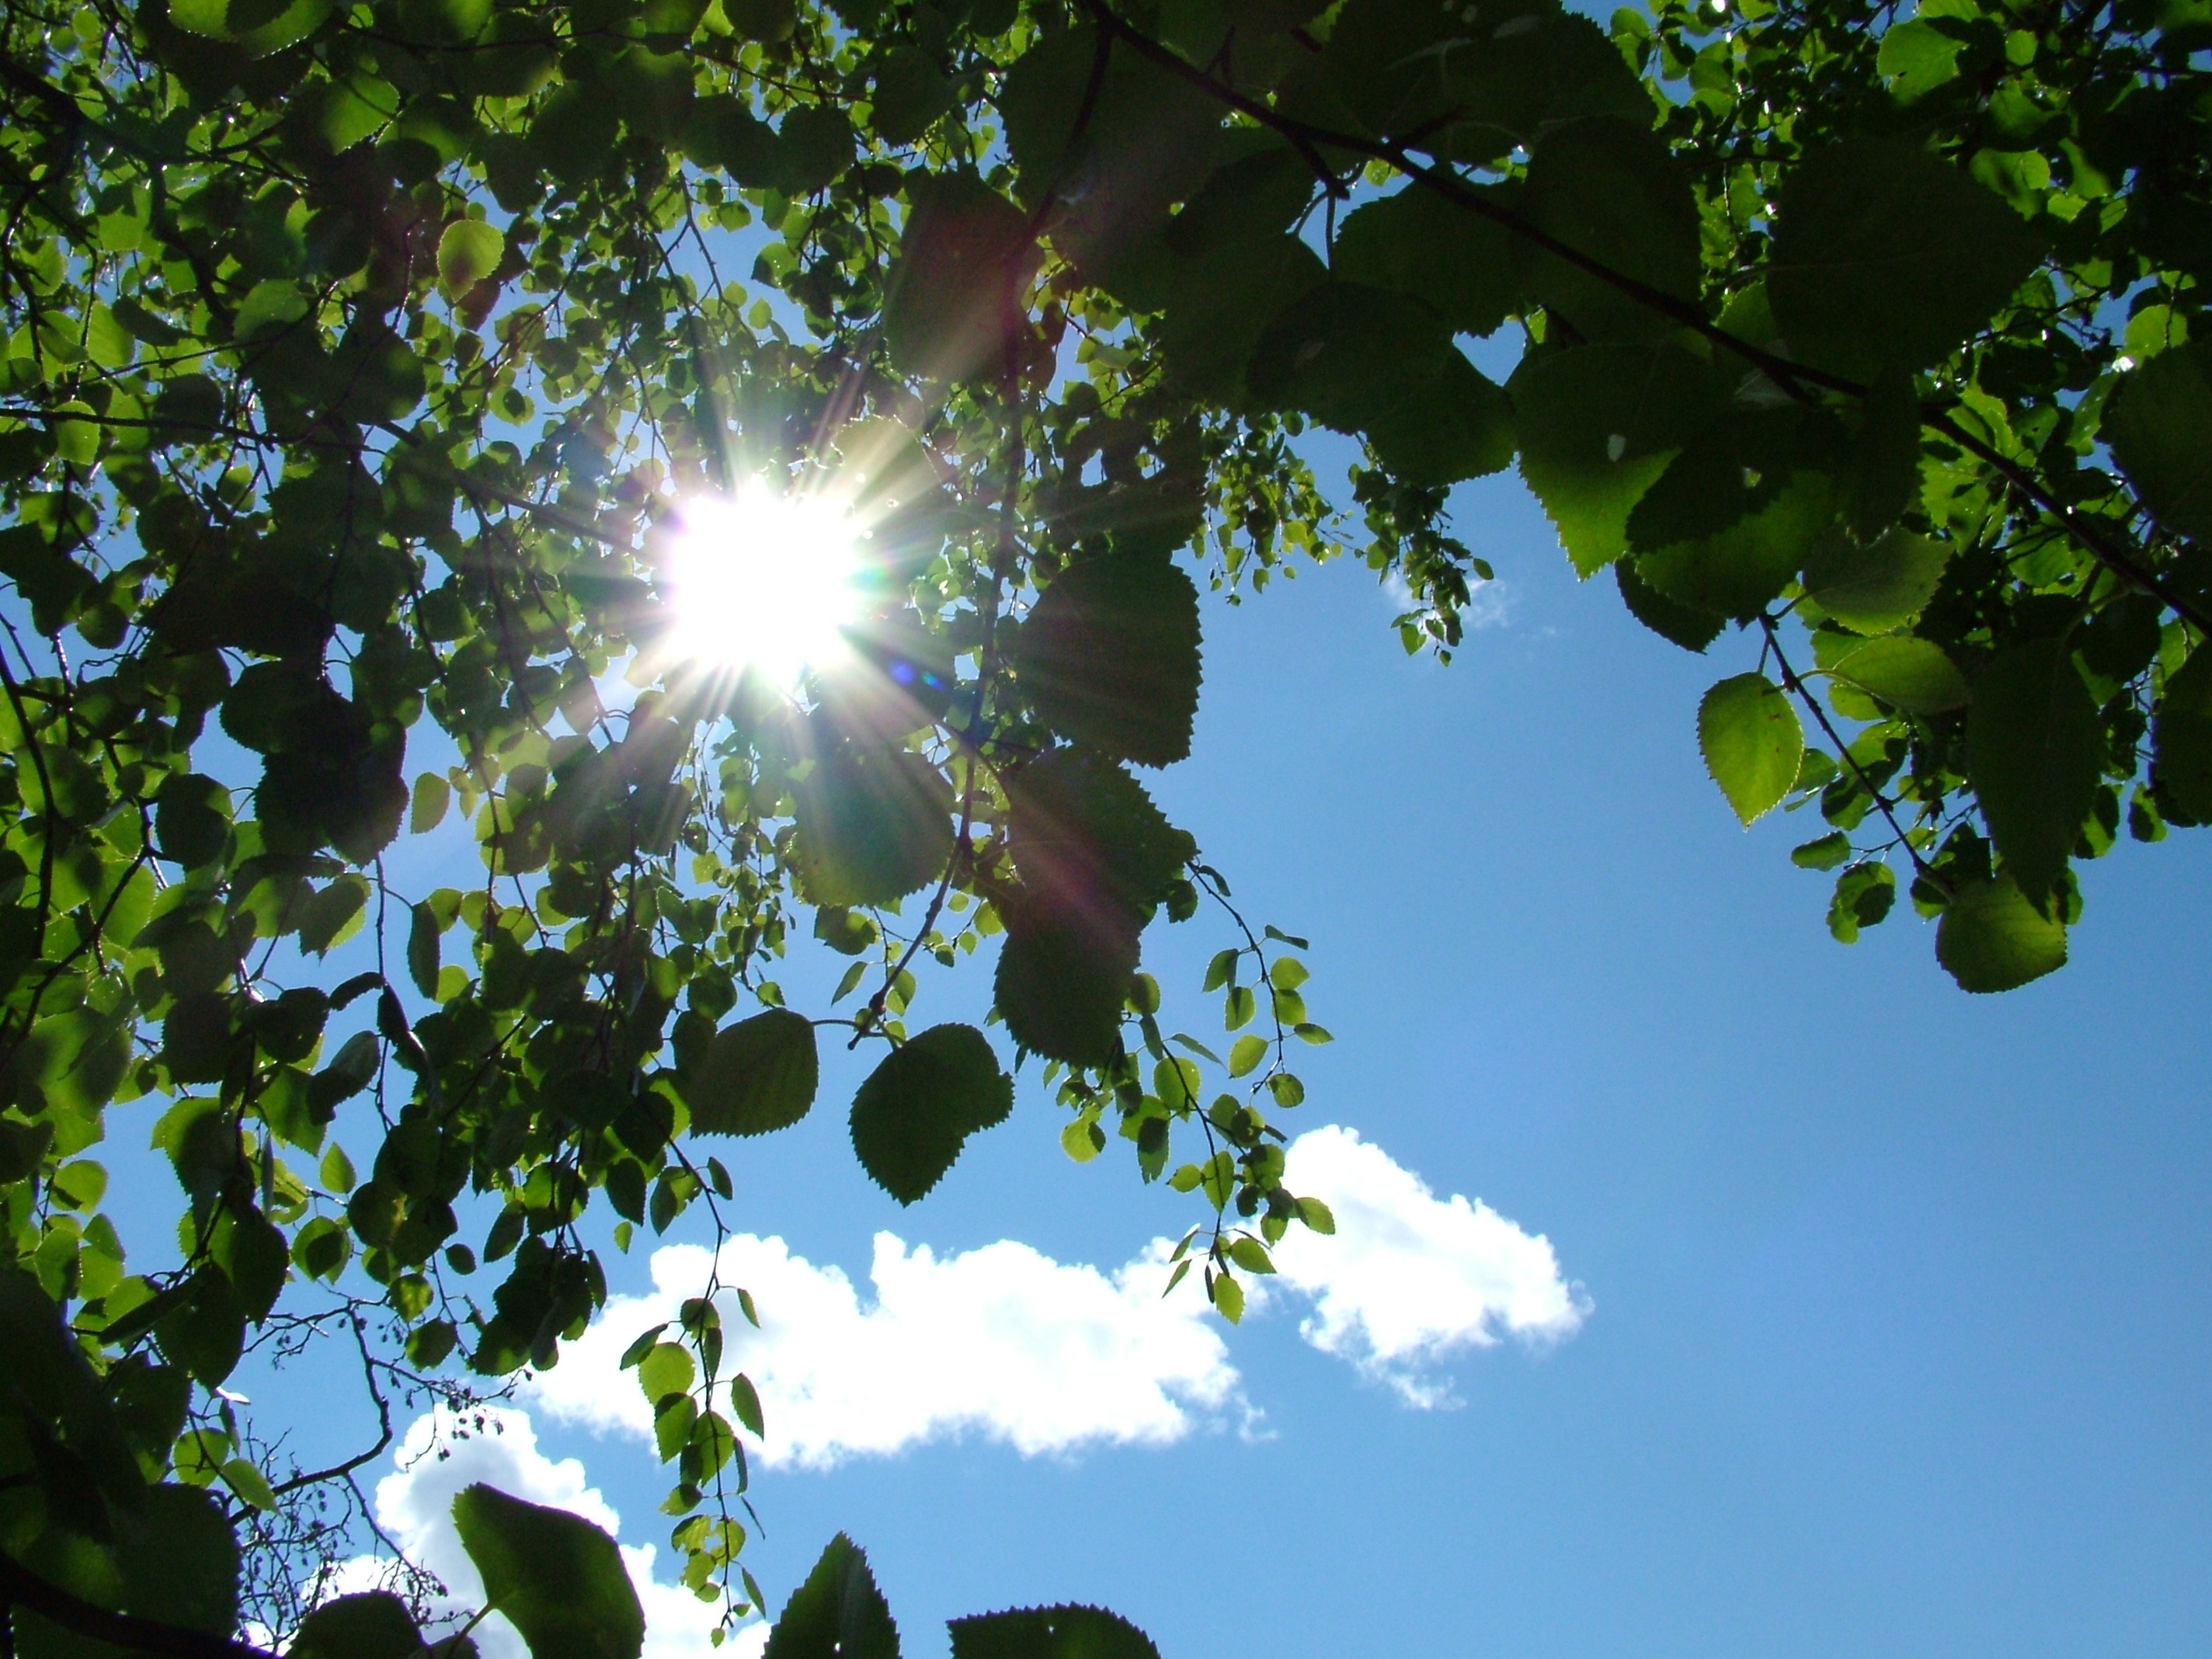
tree, nature, branch, light, plant, sky, sunshine, sun, sunlight, leaf, flower, summer, green, produce, botany, blue, flora, sunny, clouds, branches, finnish, flowering plant, woody plant, land plant